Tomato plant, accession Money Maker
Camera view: horizontal (90 deg, fisheye); turntable rotation: 120 degrees
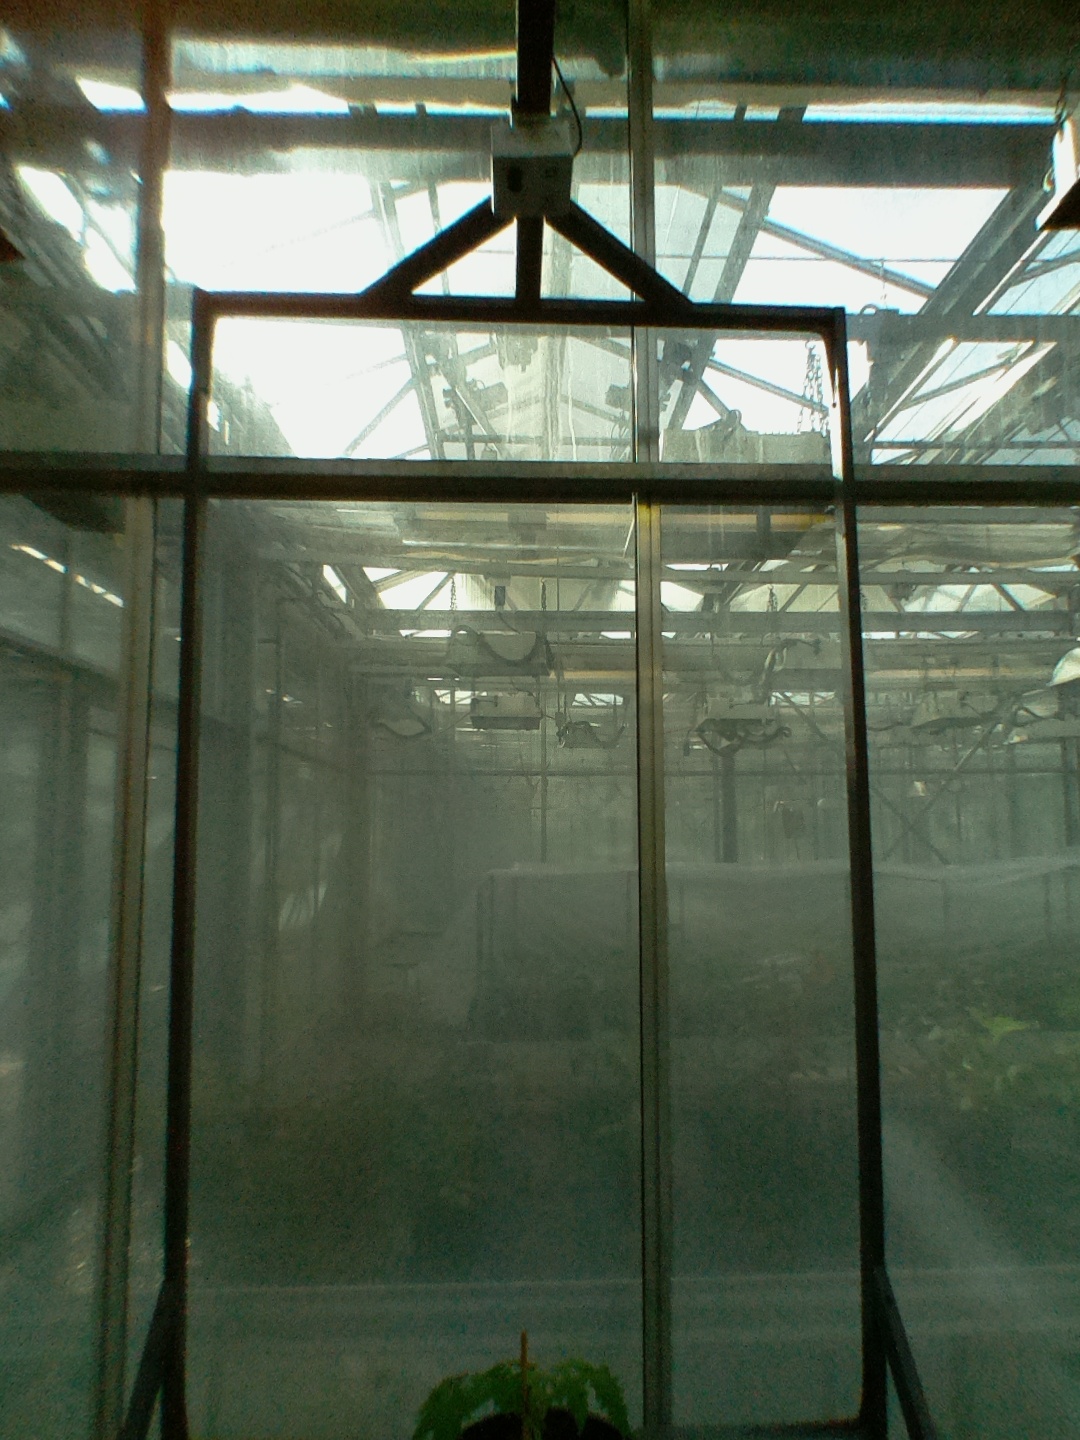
BBCH growth stage 13: 6 of true leaves visible